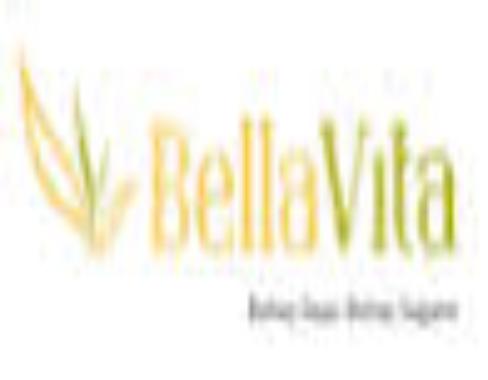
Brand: Bella Vita
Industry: Clothes